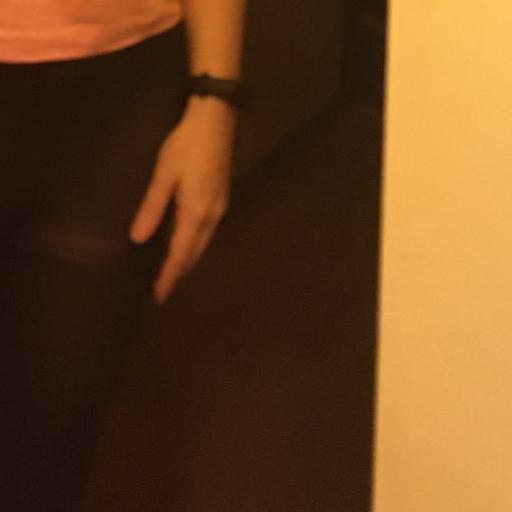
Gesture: no_gesture